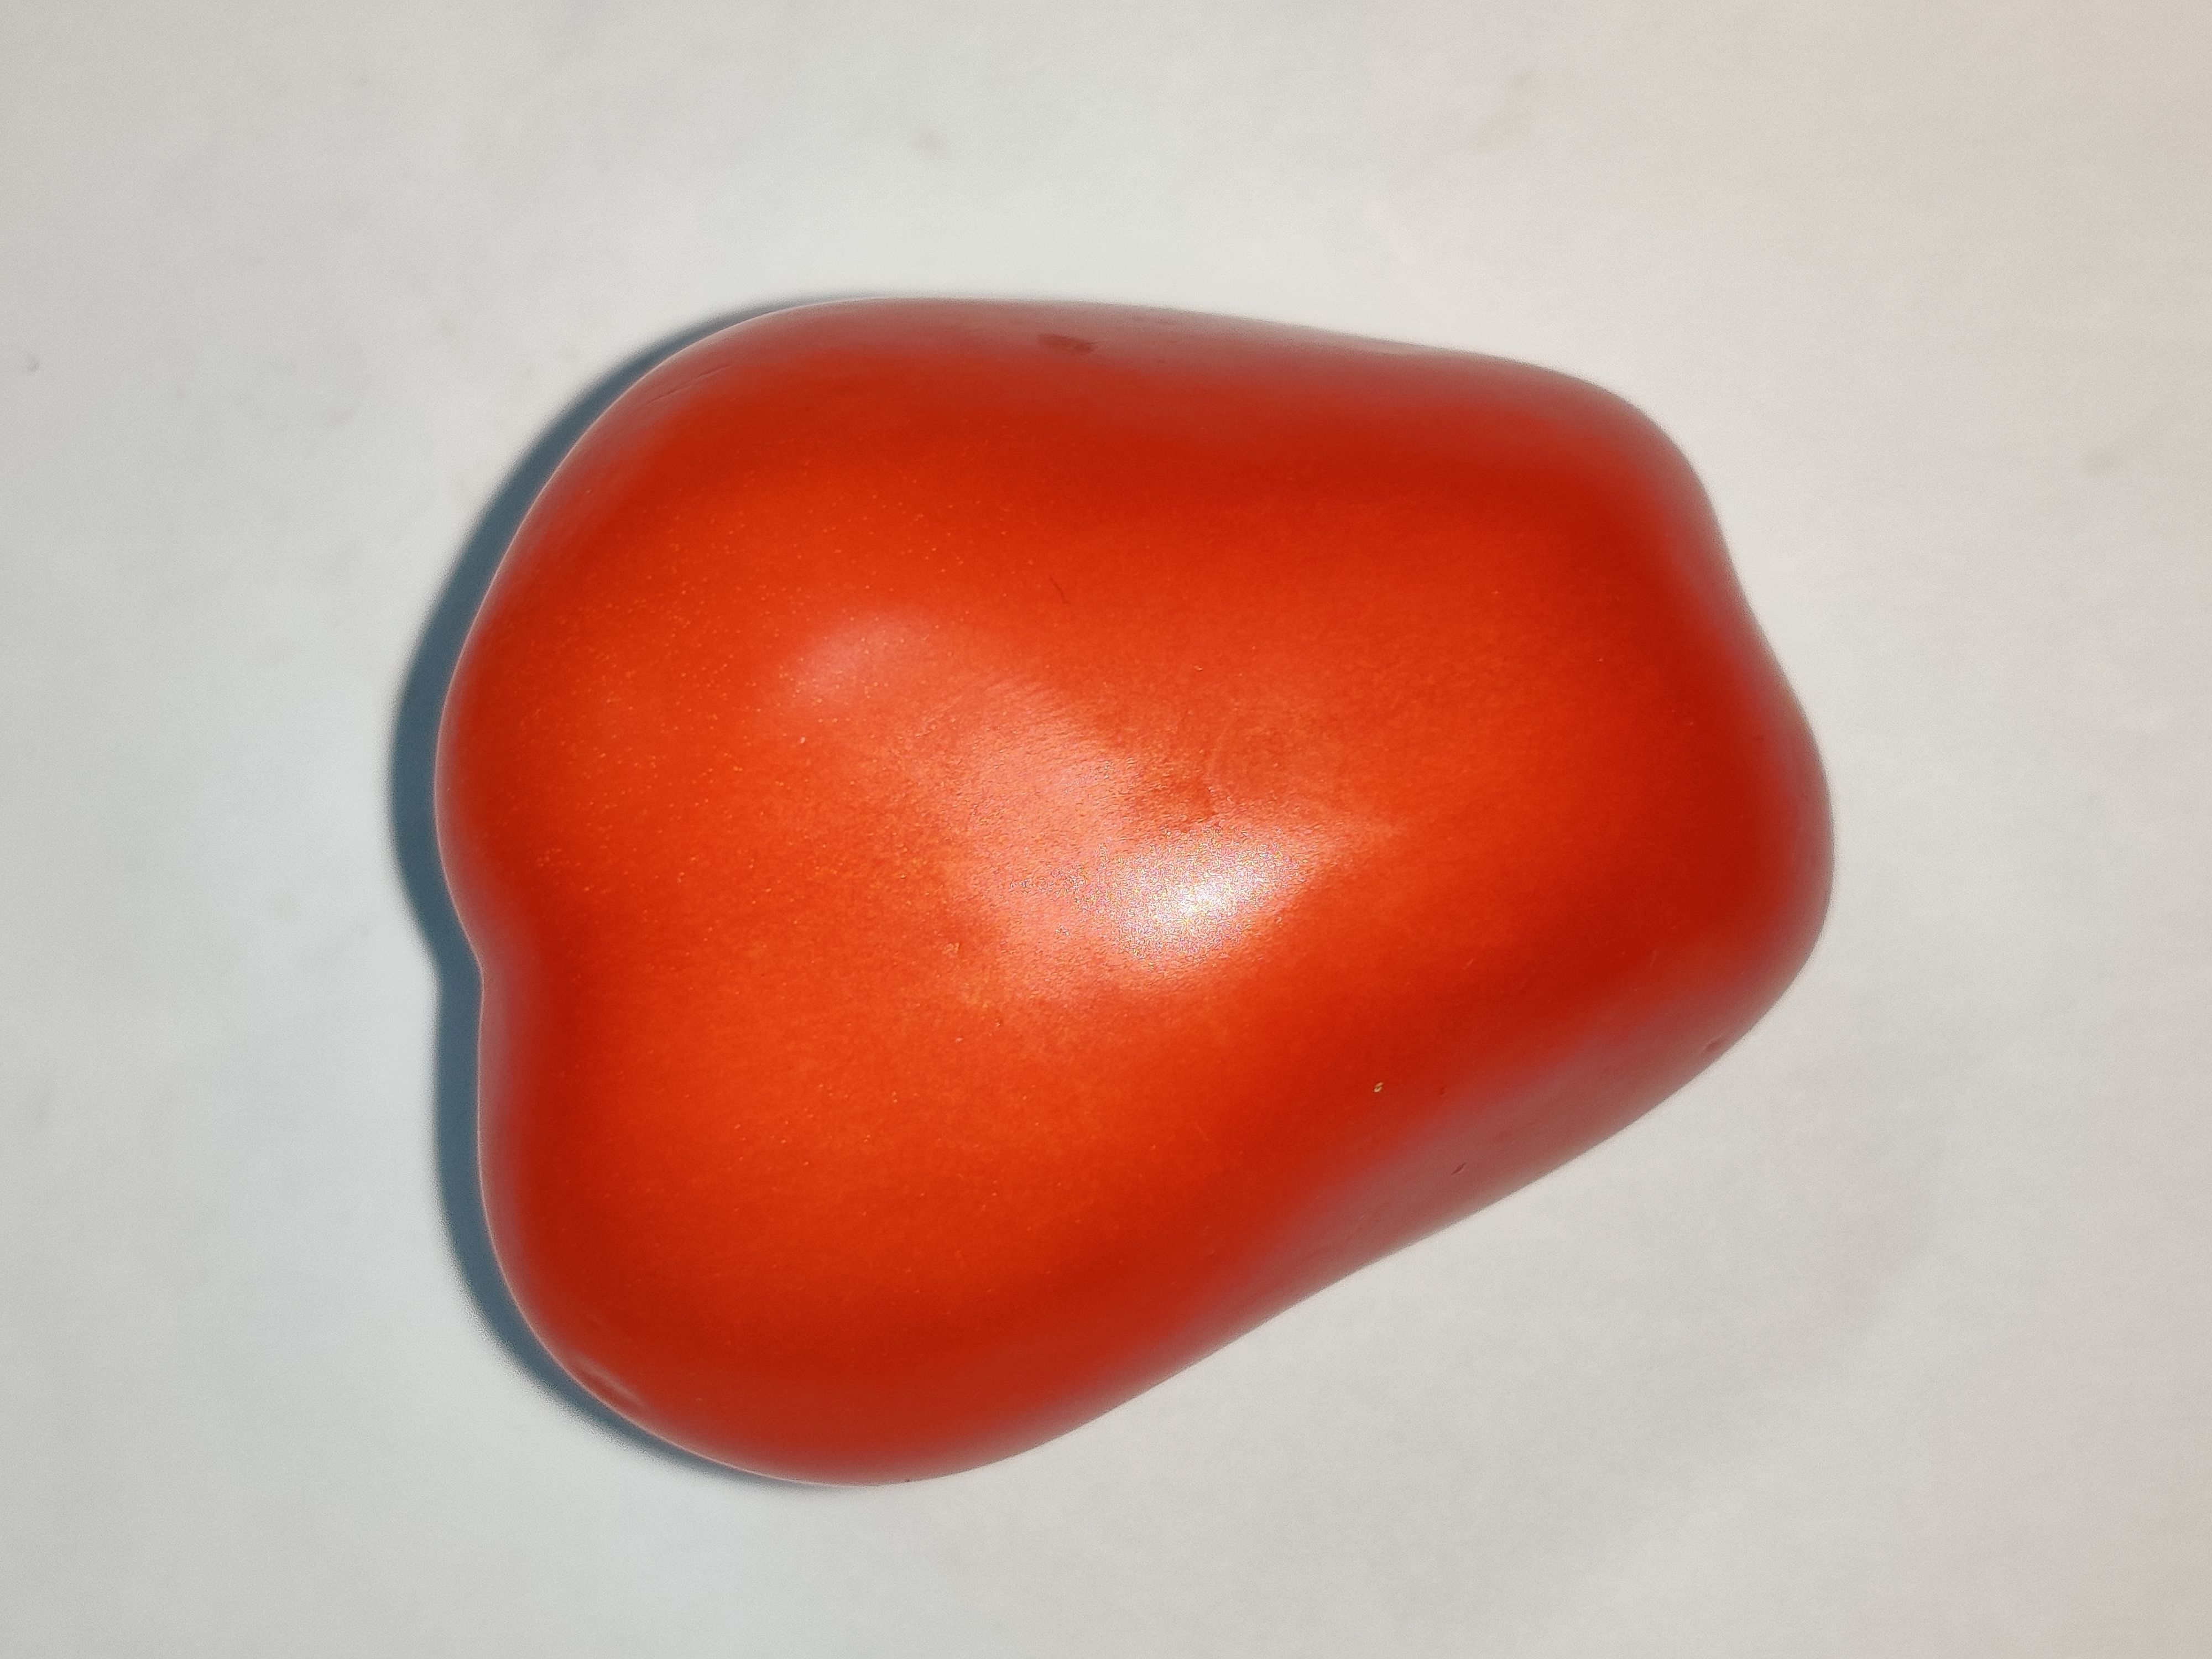
Fruit: tomatoes
Grade: 1st-grade